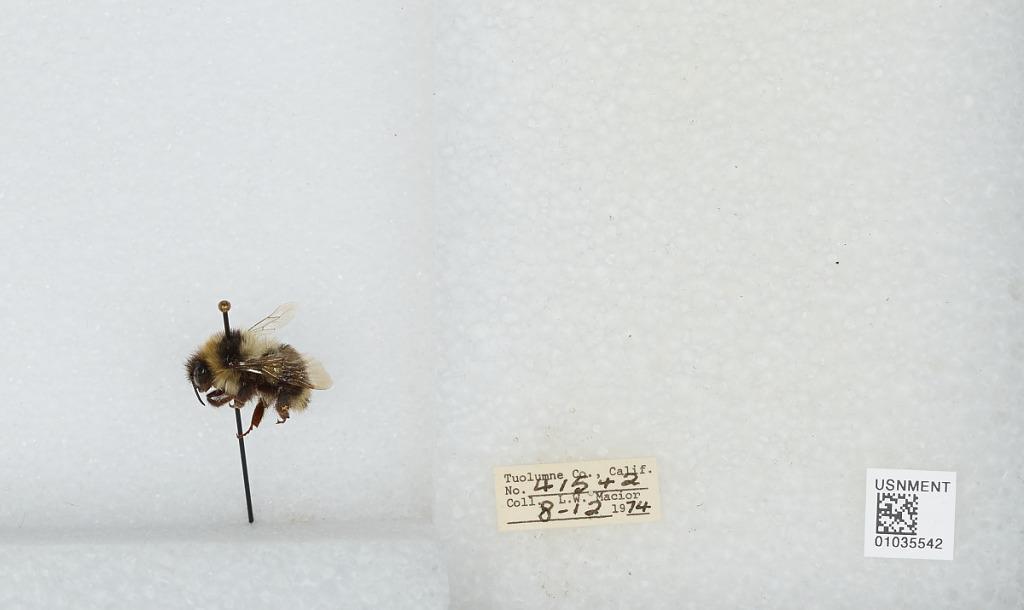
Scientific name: Bombus (Cullumanobombus) rufocinctus Cresson
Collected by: L. Macior
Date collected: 1974-8-12
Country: United States
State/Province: California
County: Tuolumne
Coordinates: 38.02, -119.93